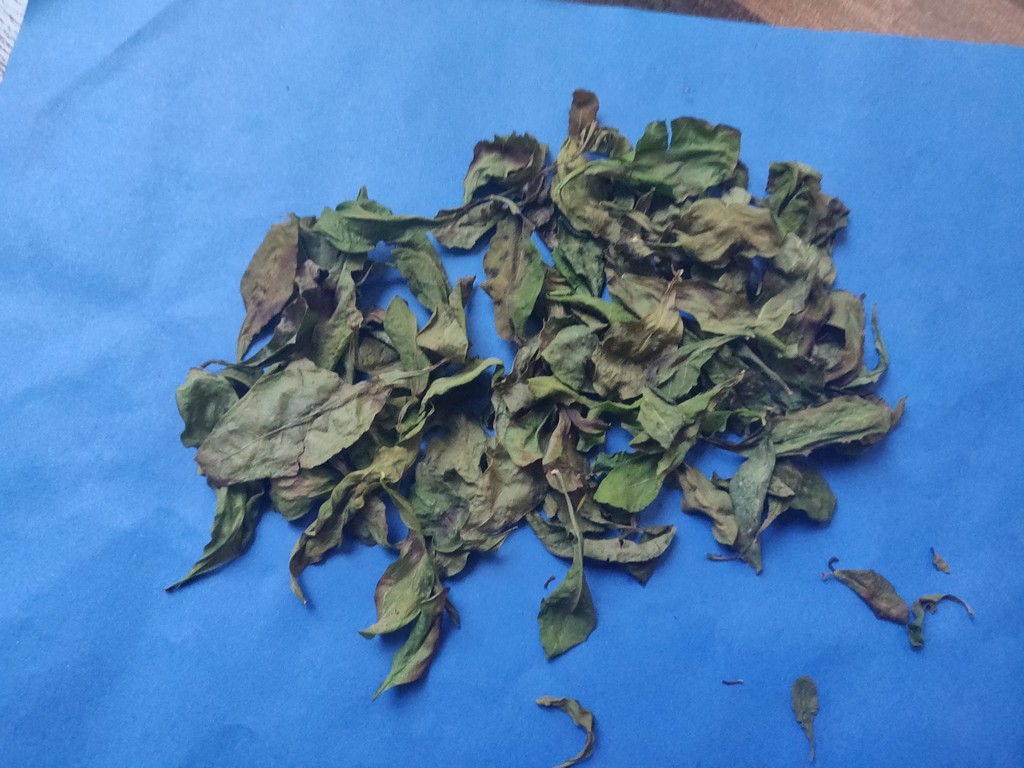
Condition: Dried
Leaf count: multiple
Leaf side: unknown